Dimension W

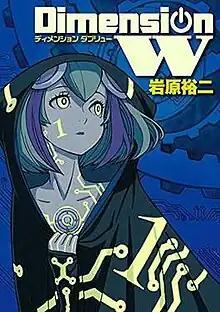
Cover of the first "tankōbon" volume featuring Mira Yurizaki

Dimension W is a Japanese manga series written and illustrated by Yūji Iwahara. It was published in Square Enix's "seinen" manga magazine "Young Gangan" from September 2011 to November 2015 and later in "Monthly Big Gangan" from December 2015 to June 2019. It is licensed in North America by Yen Press. The series follows an auto mechanic hobbyist named Kyouma Mabuchi and a robot girl named Mira Yurizaki, both of whom are "Collectors", bounty hunters tasked with confiscating illegal Coils, dangerous devices which can harness the power of another dimension. As they reluctantly pair up for their mission, they begin to discover the truth behind New Tesla Energy, the multinational supplier of worldwide electrical power. An anime television series aired between January and March 2016.